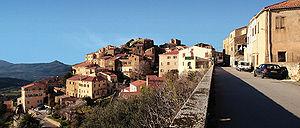
Belgodère est une commune française située dans la circonscription départementale de la Haute-Corse et le territoire de la collectivité de Corse. Elle appartient à l'ancienne piève de Tuani, en Balagne.